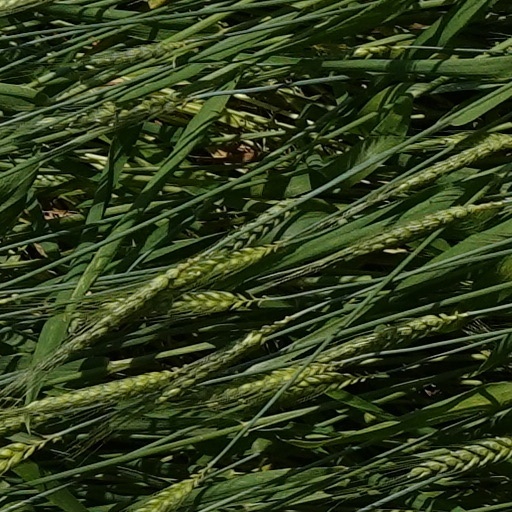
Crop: wheat